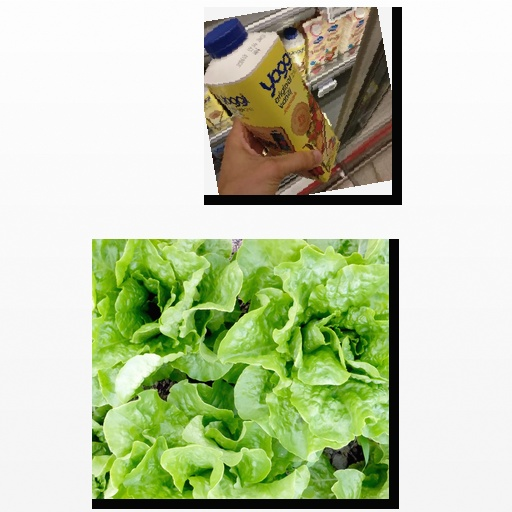
Food items: lettuce, strawberry_yoghurt